Ivanka Trump

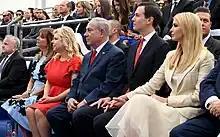
Ivanka, Kushner and Israeli Prime Minister Benjamin Netanyahu attend the opening of the U.S. Embassy to Israel in Jerusalem on May 14, 2018.

After advising her father in an unofficial capacity for the first two months of his administration, Trump was appointed "Advisor to the President," a government employee, on March 29, 2017. She did not take any salary for the position and didn't receive any government health benefits during her four years at the White House. She also became the head of the newly established Office of Economic Initiatives and Entrepreneurship.